Odoroki ikka

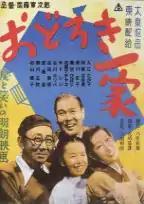
Japanese movie poster

is a 1949 black-and-white Japanese film directed by Torajiro Saito.